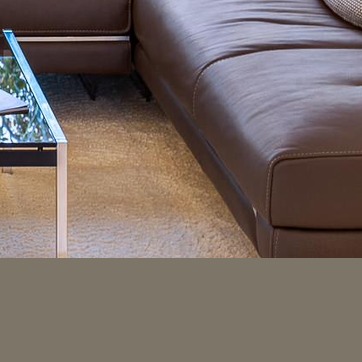
Material: carpet